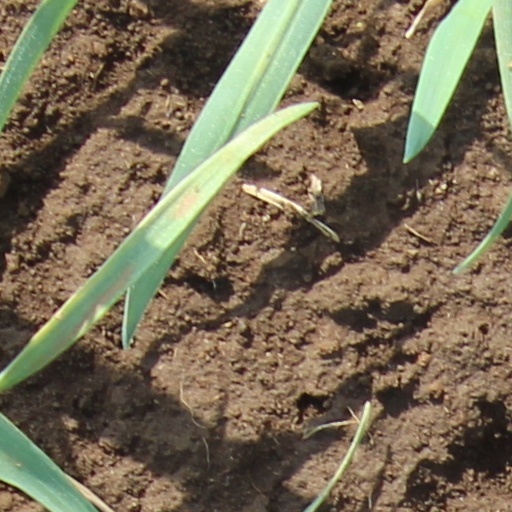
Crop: wheat